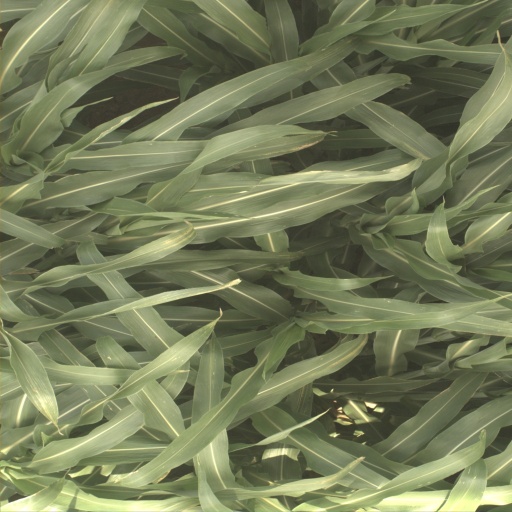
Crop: sorghum